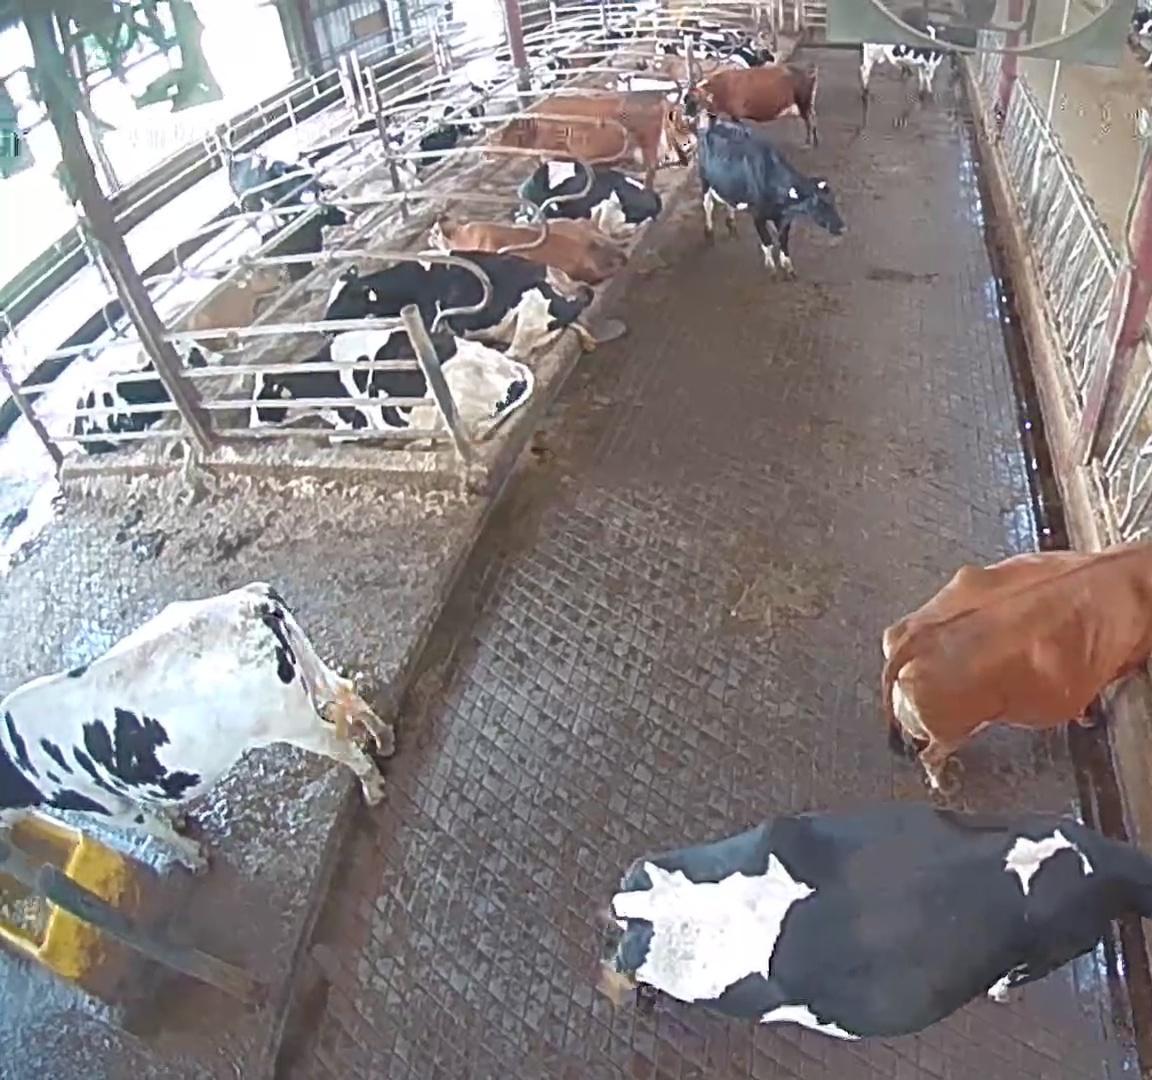
Number of cows: 15